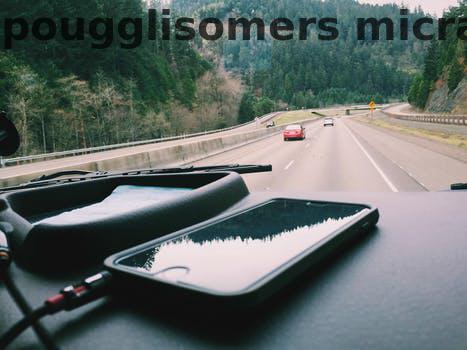
Label: Watermark